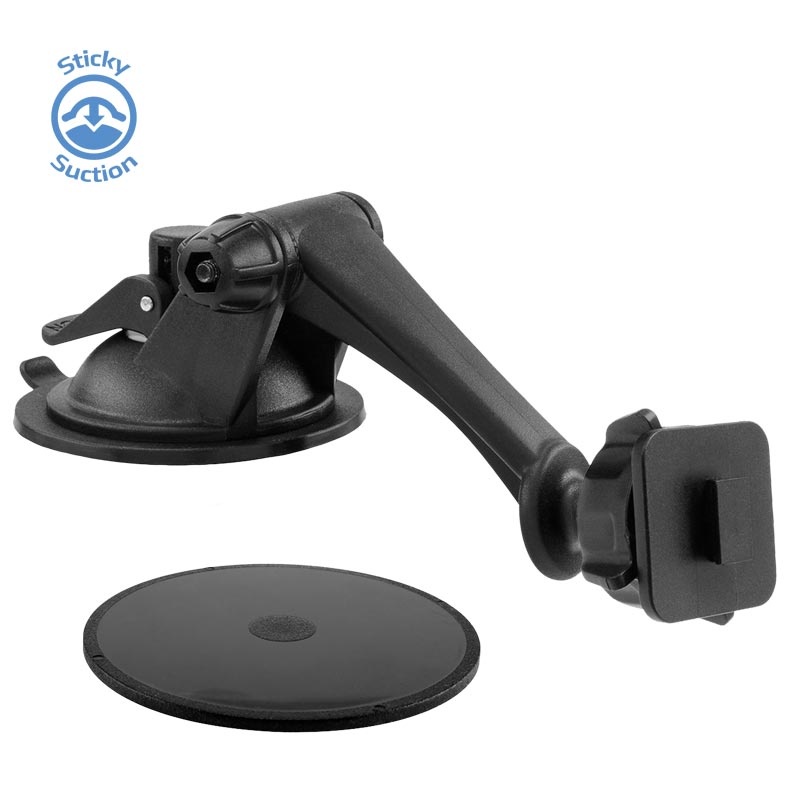
Sticky Suction Windshield or Dash Car Mount for XM Satellite Radio and Single-T Holders
The GN079WD-SBH-1B sticky suction mount is compatible with devices or holders (sold separately) that feature the Single T-Slot mounting pattern, including XM Satellite Radios (XM Onyx, StarMate, Stratus, Roady, Samsung Nexus & Helix) and third-party universal holders sold by Bracketron, Scosche, Peripower, and others. This package includes only the Sticky Suction Mount with a Single-T Head and 3" Articulating Arm, and an optional 3M adhesive dashboard mounting disk. (Holders sold separately.) The Sticky Suction Mounting Pedestal is ideal for car dashboards, windshields, and other flat or slightly textured surfaces. The mount's base uses a powerful combination of polyurethane gel and suction to provide a maximum surface bond. The 3" articulating arm of the pedestal adjusts vertically and provides 360-degree rotation, giving you the ultimate flexibility in viewing the device from any angle. To install, simply clean the mounting area with the included alcohol pad to ensure an optimum grip, then set the pedestal and push down on the one-touch lever to engage the suction. In order to prevent permanent indentation marks on dashboard surfaces made of soft vinyl, leather, or similar materials, Arkon recommends using the included 3M adhesive mounting disk. While powerfully strong, the sticky suction mount is also easily removable and reusable. If the mount loses performance due to dust and dirt on the sticky suction pad, just rinse the pad with a mild liquid soap and warm water, then let air dry to restore the suction. Compatible with:Compatible with any holder or device that utilizes a Single-T mounting pattern. Download Manual
Brand: Arkon
Category: Electronics > Audio > Audio Accessories > Satellite Radio Accessories > Satellite Radio Mounts & Brackets